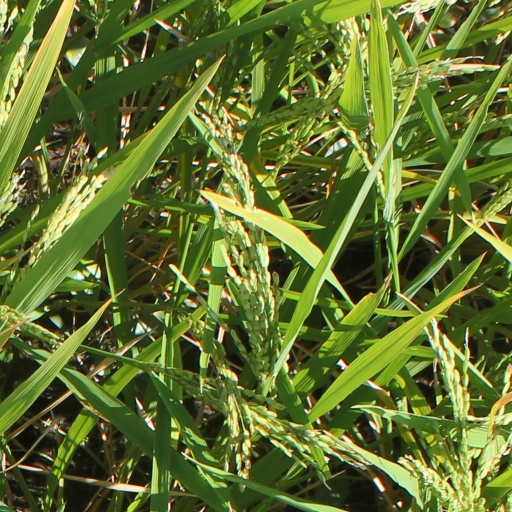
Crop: rice